Ed Markey

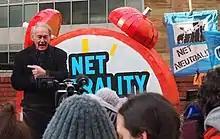
Markey speaks at a rally on Net Neutrality in 2017

In December 2016, Markey and Senators Chris Coons and Marco Rubio suggested to the Department of State that the U.S. curtail assistance to the Philippines' law enforcement units due to alleged extrajudicial killings and other human rights violations in Philippine president Rodrigo Duterte's drug war, in adherence to the Leahy Law. In April 2019, Markey and four other Democratic and Republican senators introduced a resolution urging the release of Philippine senator Leila de Lima, a key proponent of the inquiry on the Duterte administration's reported human rights violations who has been detained since 2017 for suspected drug trafficking; the senators believed that De Lima's detention was politically motivated. In January 2020, Markey revealed that the Philippine government had declared him and Senators Dick Durbin and Patrick Leahy (principal sponsor of the Leahy Law) "persona non grata" to the country. After Duterte stepped down from office in 2022, Markey visited the Philippines and met with De Lima privately.